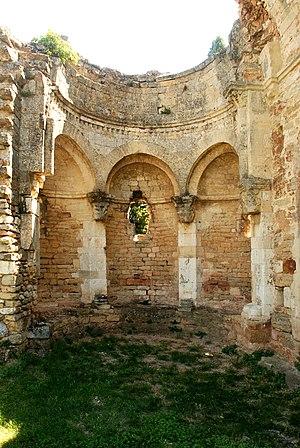
France - Gard - Chapelle Saint-Martin de Saint-Victor-la-Coste
La chapelle Saint-Martin est une chapelle romane en ruines située à Saint-Victor-la-Coste dans le département français du Gard en région Occitanie.